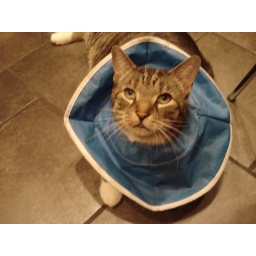
Look at that cute thing in his blue rain poncho.